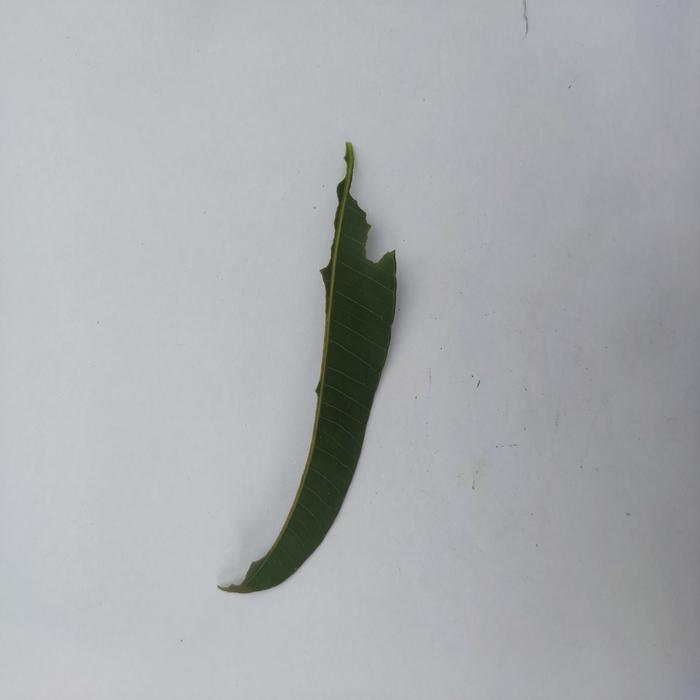
Crop: Hog Plum
Leaf condition: Caterpillars_Infestation